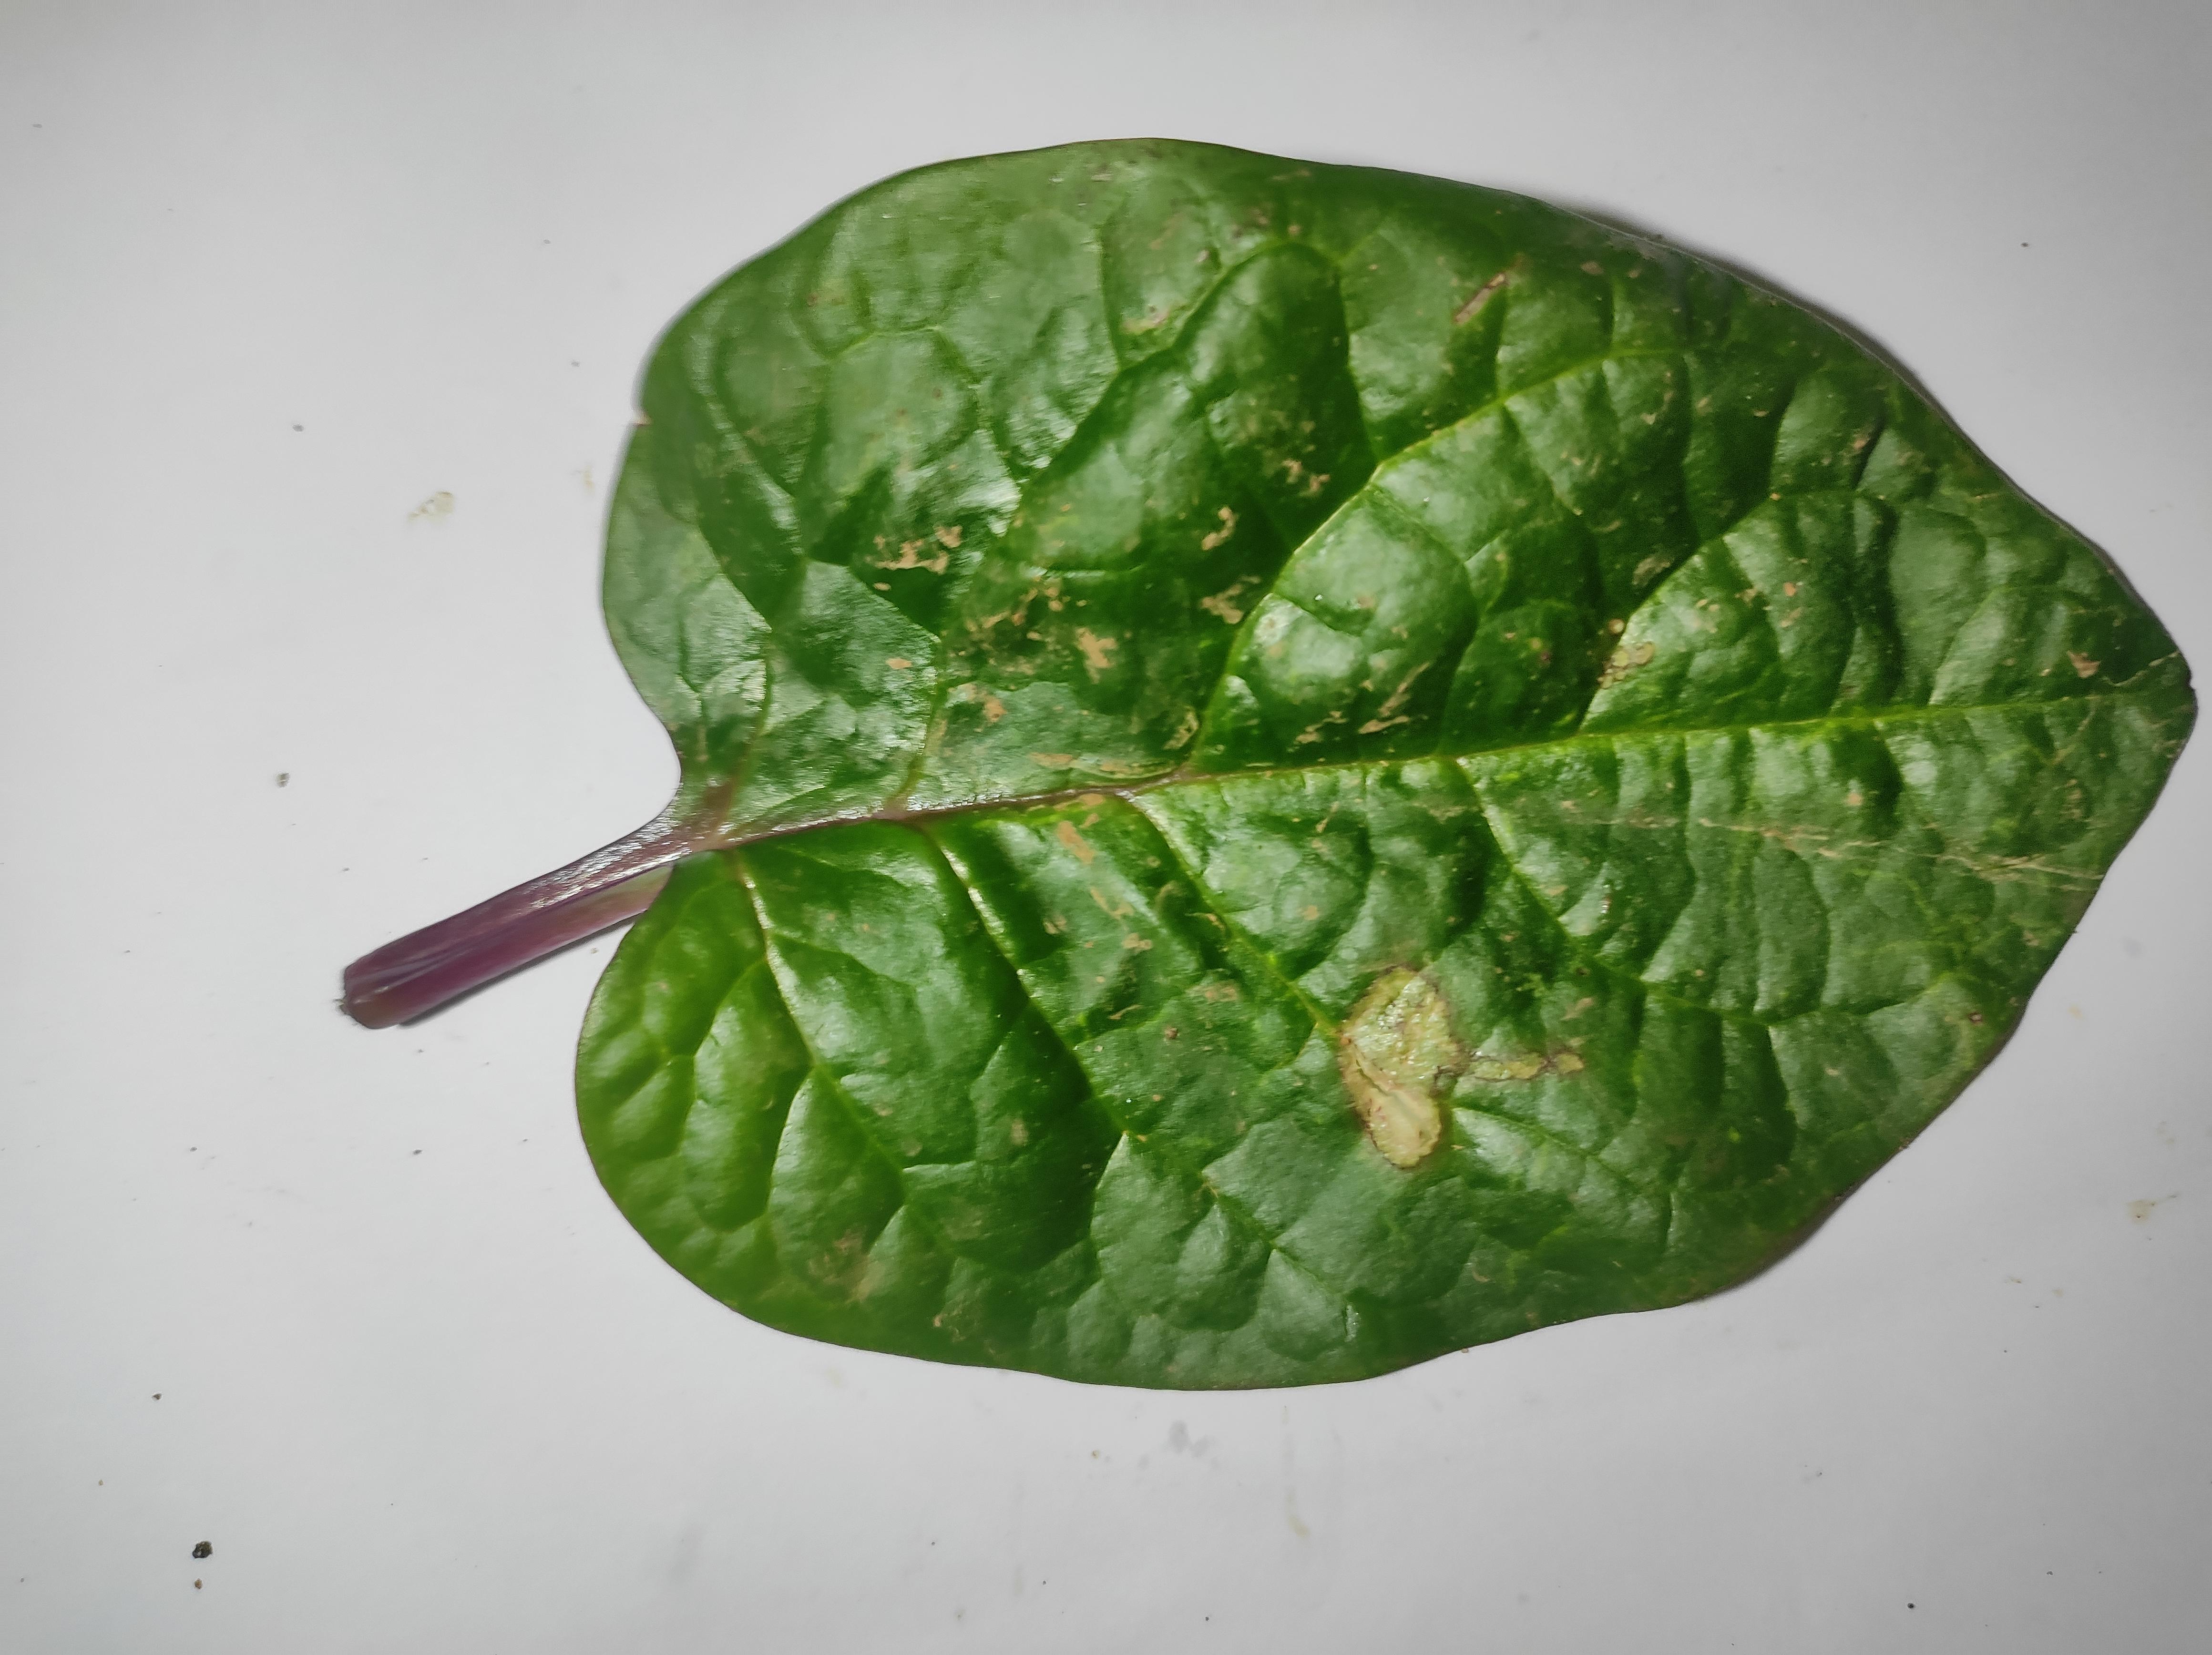
Label: straw_mite